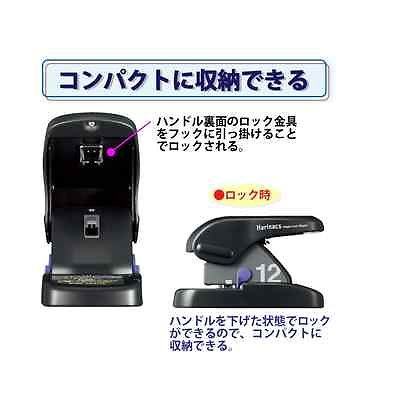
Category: stapler